Dominique-Alexandre Parodi

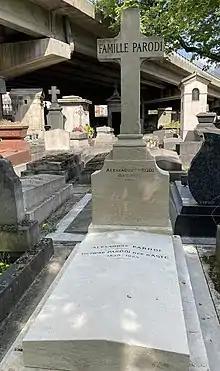
Grave of Victoire (Vittoria) and Dominique-Alexandre Parodi in Batignolles

He worked as a journalist and columnist for several Italian newspapers, including "L'Illustrazione Italiana". He settled permanently in Paris in 1871 (and became a naturalized French citizen in 1881) having published his first book in France in 1865. He continued to write poetry and articles for Italian journals, particularly in "L'Illustrazione" under titles such as "Notizie Letterarie" (Literary notices) and "Corriere di parigi" (Paris Courier). He penned various plays, often in verse, some of which were put to music and in the case of "Rome vaincue" later transformed into an opera, "Roma". He became an inspector of municipal libraries in 1886. He died in Paris in 1901. He was buried in the Cimetière des Batignolles), Paris, survived by his wife and two sons.